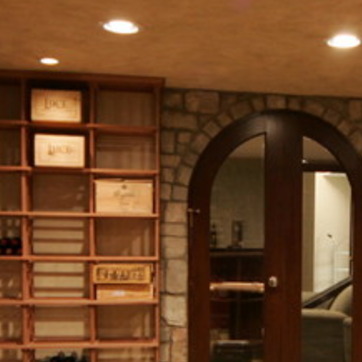
Material: stone